Nolo, Pennsylvania

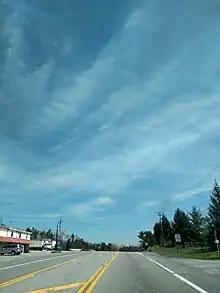
US 422 eastbound in Nolo

Nolo is an unincorporated community in Indiana County, in the U.S. state of Pennsylvania.